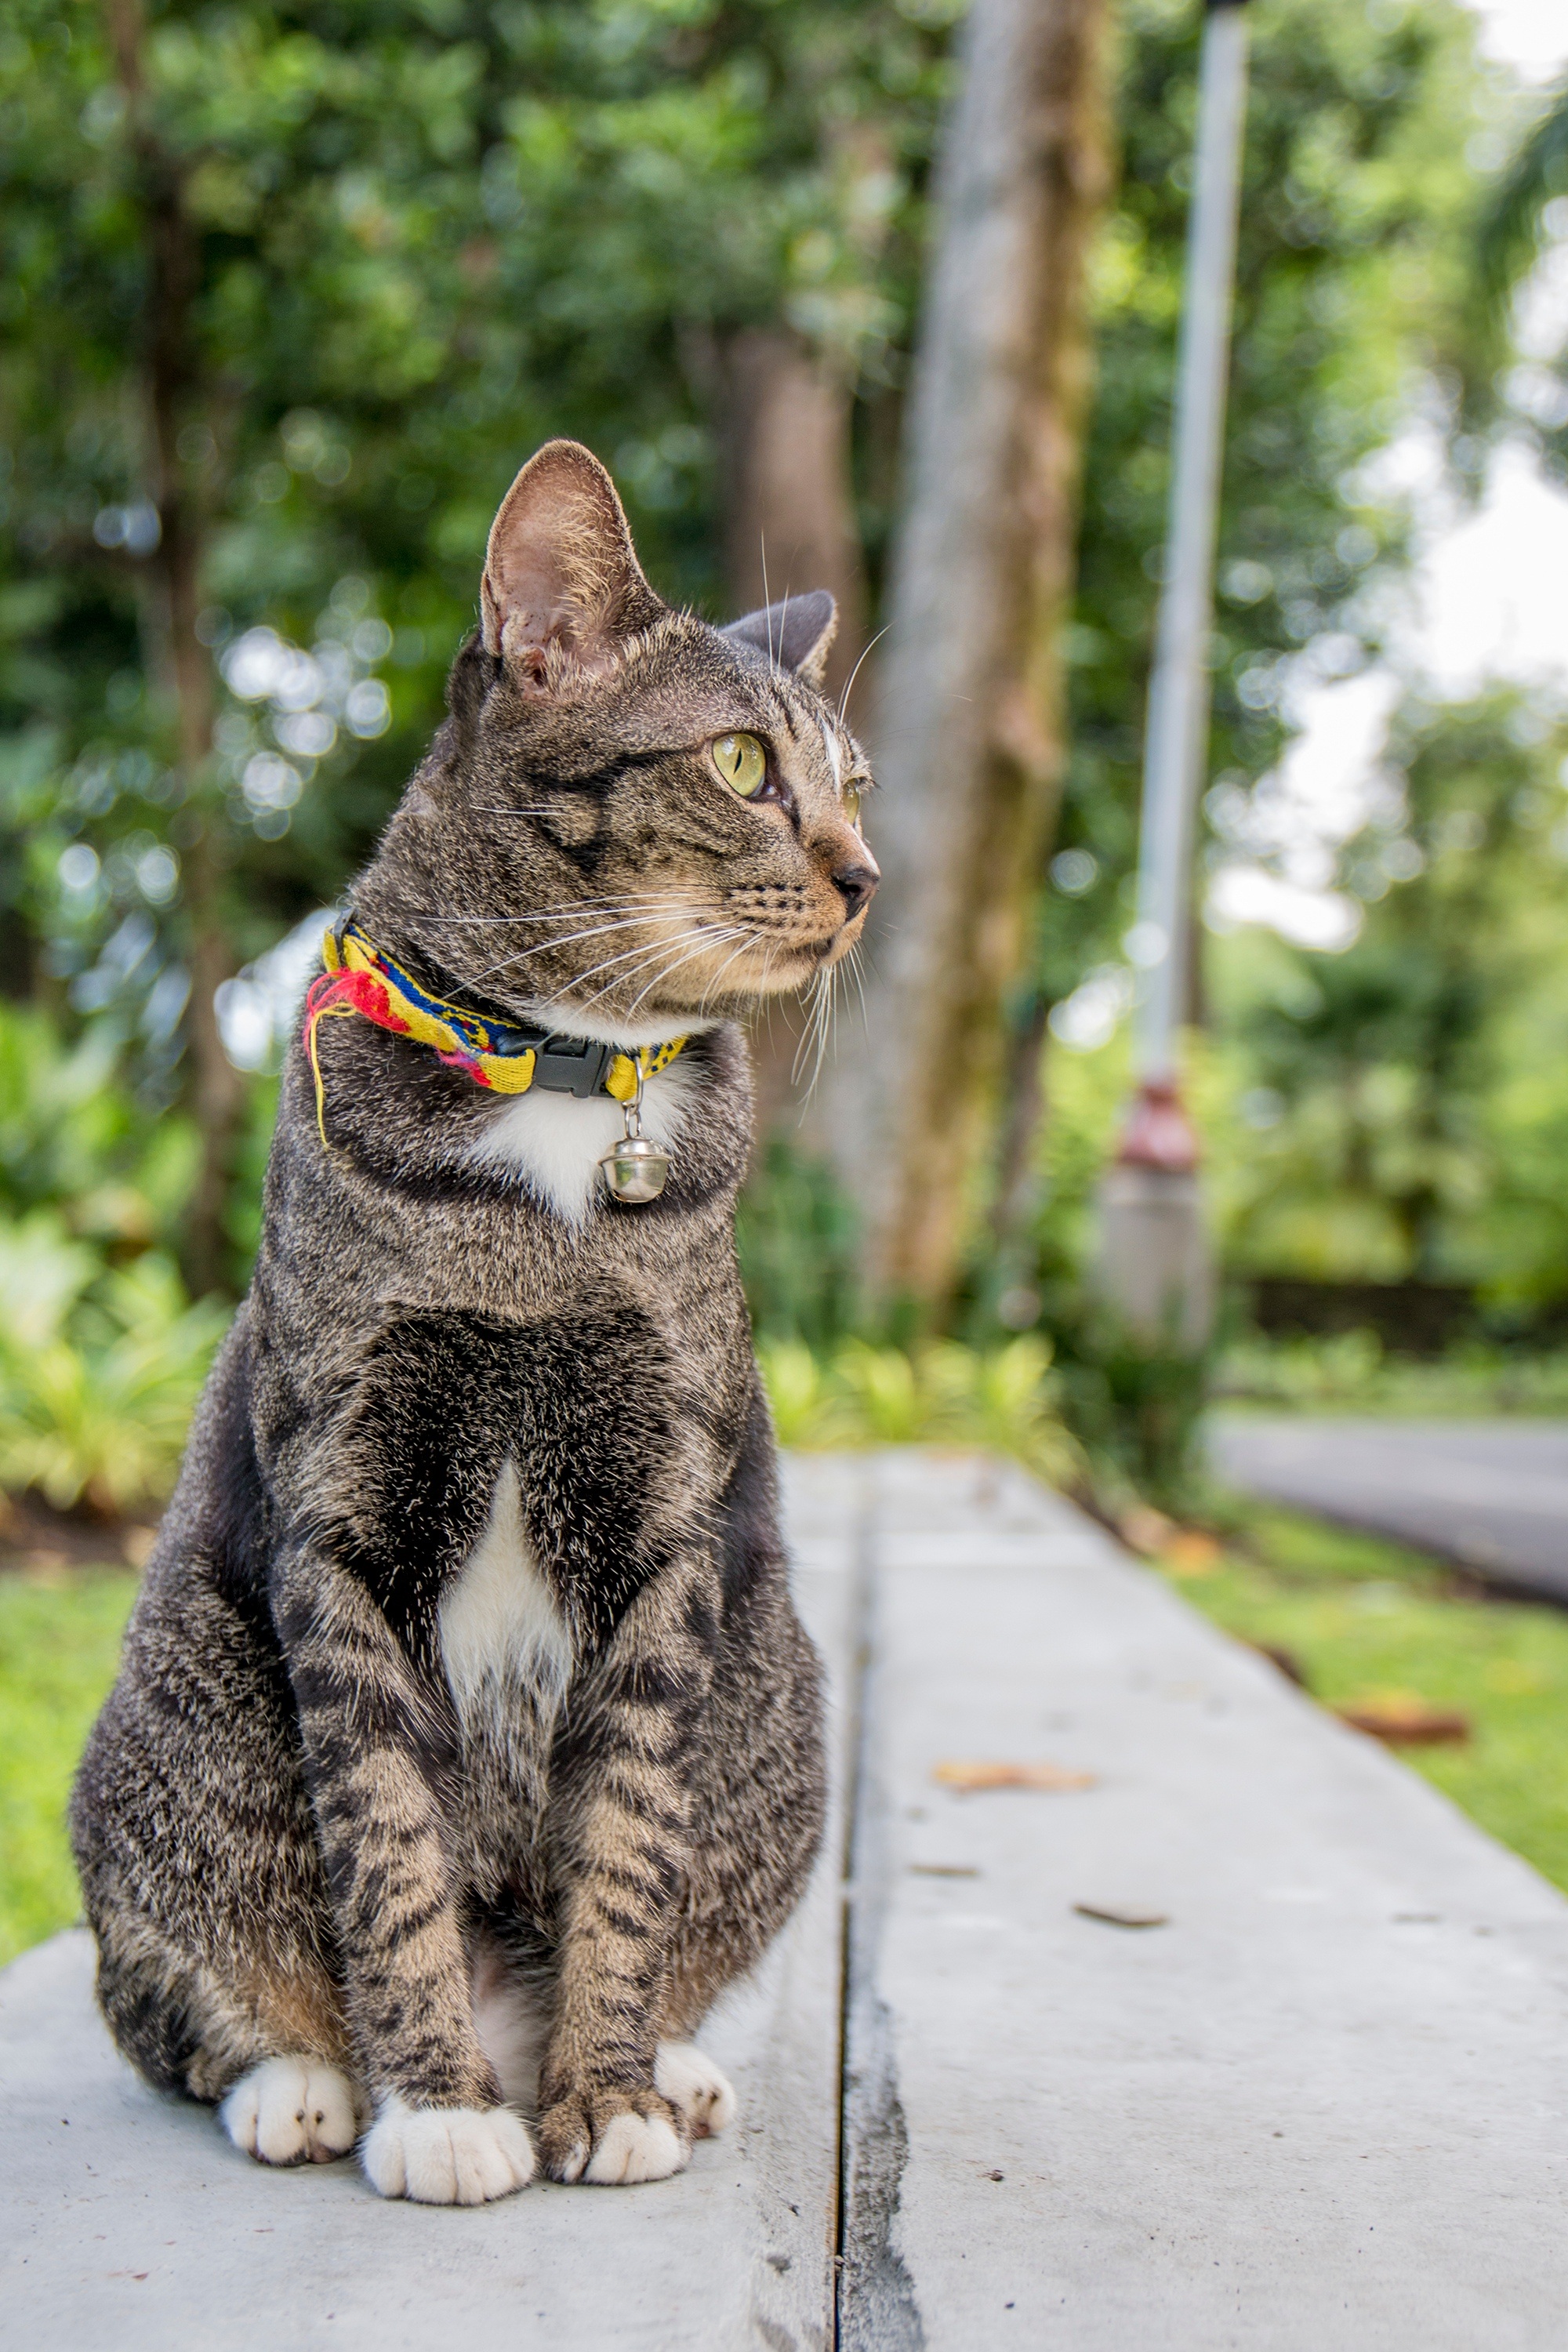
cat, mammal, fauna, whiskers, vertebrate, parks, tabby cat, european shorthair, wild cat, small to medium sized cats, cat like mammal, domestic short haired cat, pixie bob, cat thailand, small indian civet, striped civet